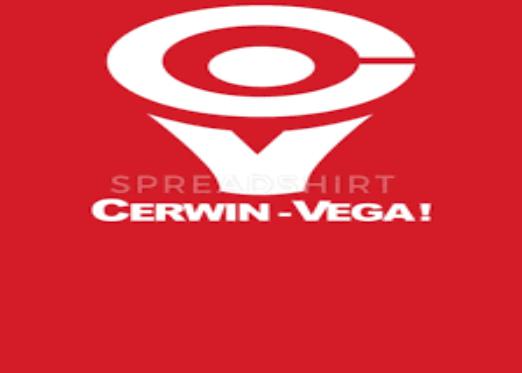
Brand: Cerwin-Vega
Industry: Electronic